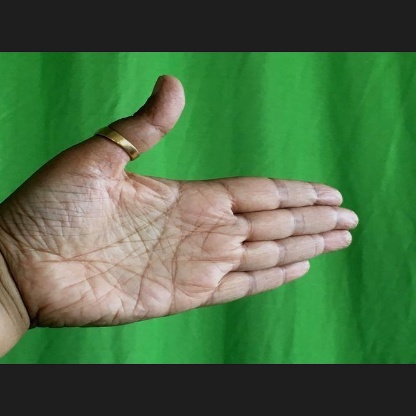
Mudra: Ardhachandran